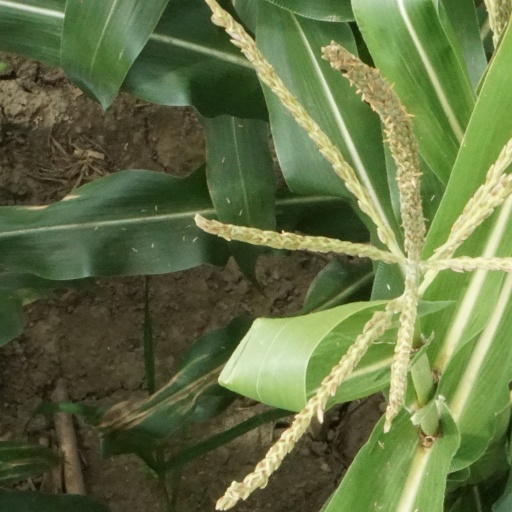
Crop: maize; corn